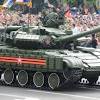
Label: T-64